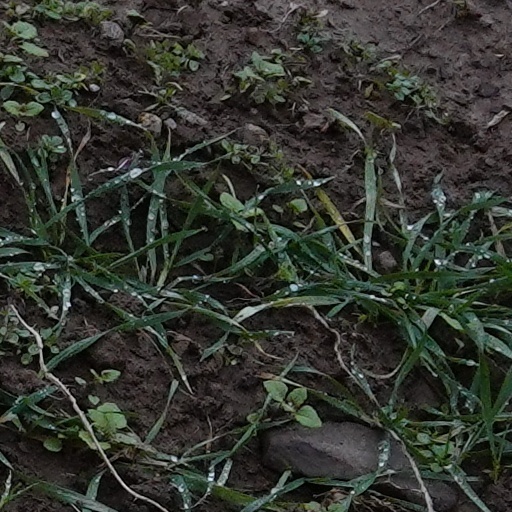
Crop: wheat